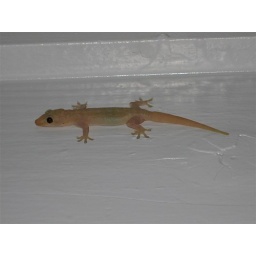
They are all over the place in Kauai. Even in our fruit bowl too.